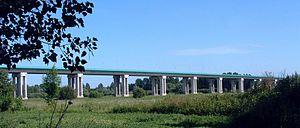
Viaduc Jules-Verne - Ensemble
Camon est une commune française située dans le département de la Somme en région Hauts-de-France.
Un pont en béton précontraint est un pont dont la structure porteuse, est en béton précontraint. Un pont dont le tablier est en béton précontraint, mais qui serait haubané ou suspendu n’est pas considéré comme un pont en béton précontraint et est classé dans les ponts à haubans ou pont suspendus.